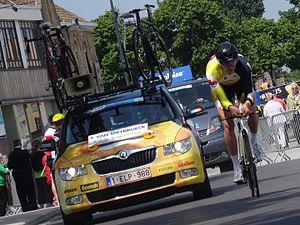
Reportage photographique réalisé le vendredi 30 mai à l'occasion du contre-la-montre individuel de la troisième étape du Tour de Belgique 2014 à Dixmude, Belgique.
Tim Vanspeybroeck est un coureur cycliste belge.